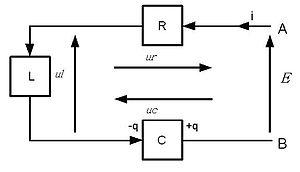
Schéma d'un circuit RLC en série. Description Schéma d'un circuit RLC série Date08/09/2008SourceZorglubeAuthorZorglubePermission (Reusing this file) libre diffusion, avec ou sans citation de l'auteur Schéma d'un circuit RLC série
En électrocinétique, un circuit RLC est un circuit linéaire contenant une résistance électrique, une bobine et un condensateur.